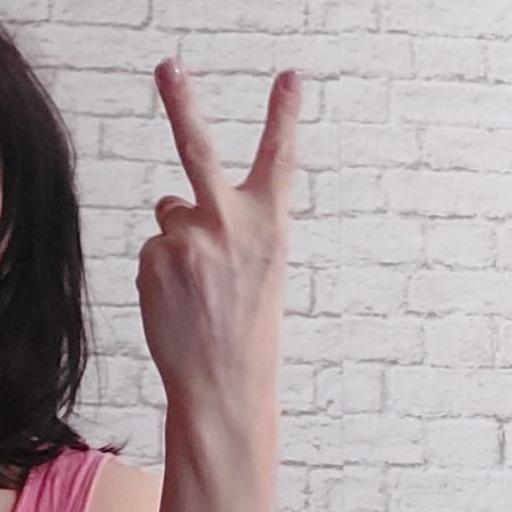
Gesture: peace_inverted